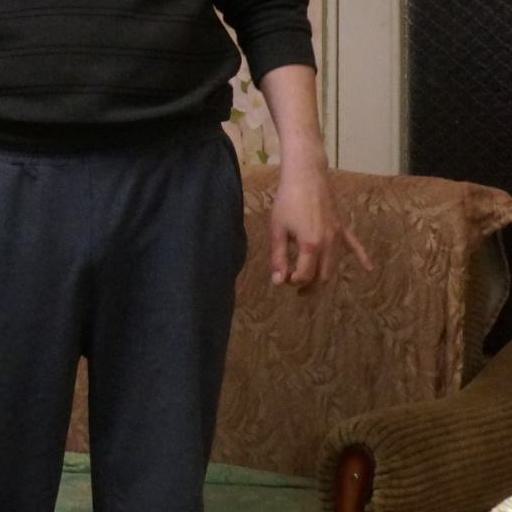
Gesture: no_gesture